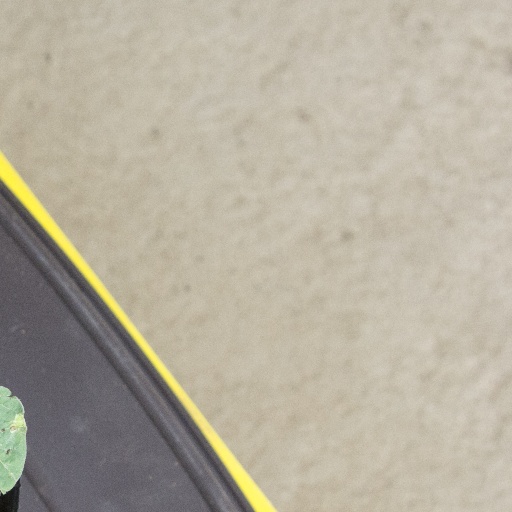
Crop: soybean